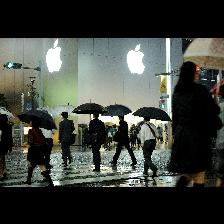
Label: Human